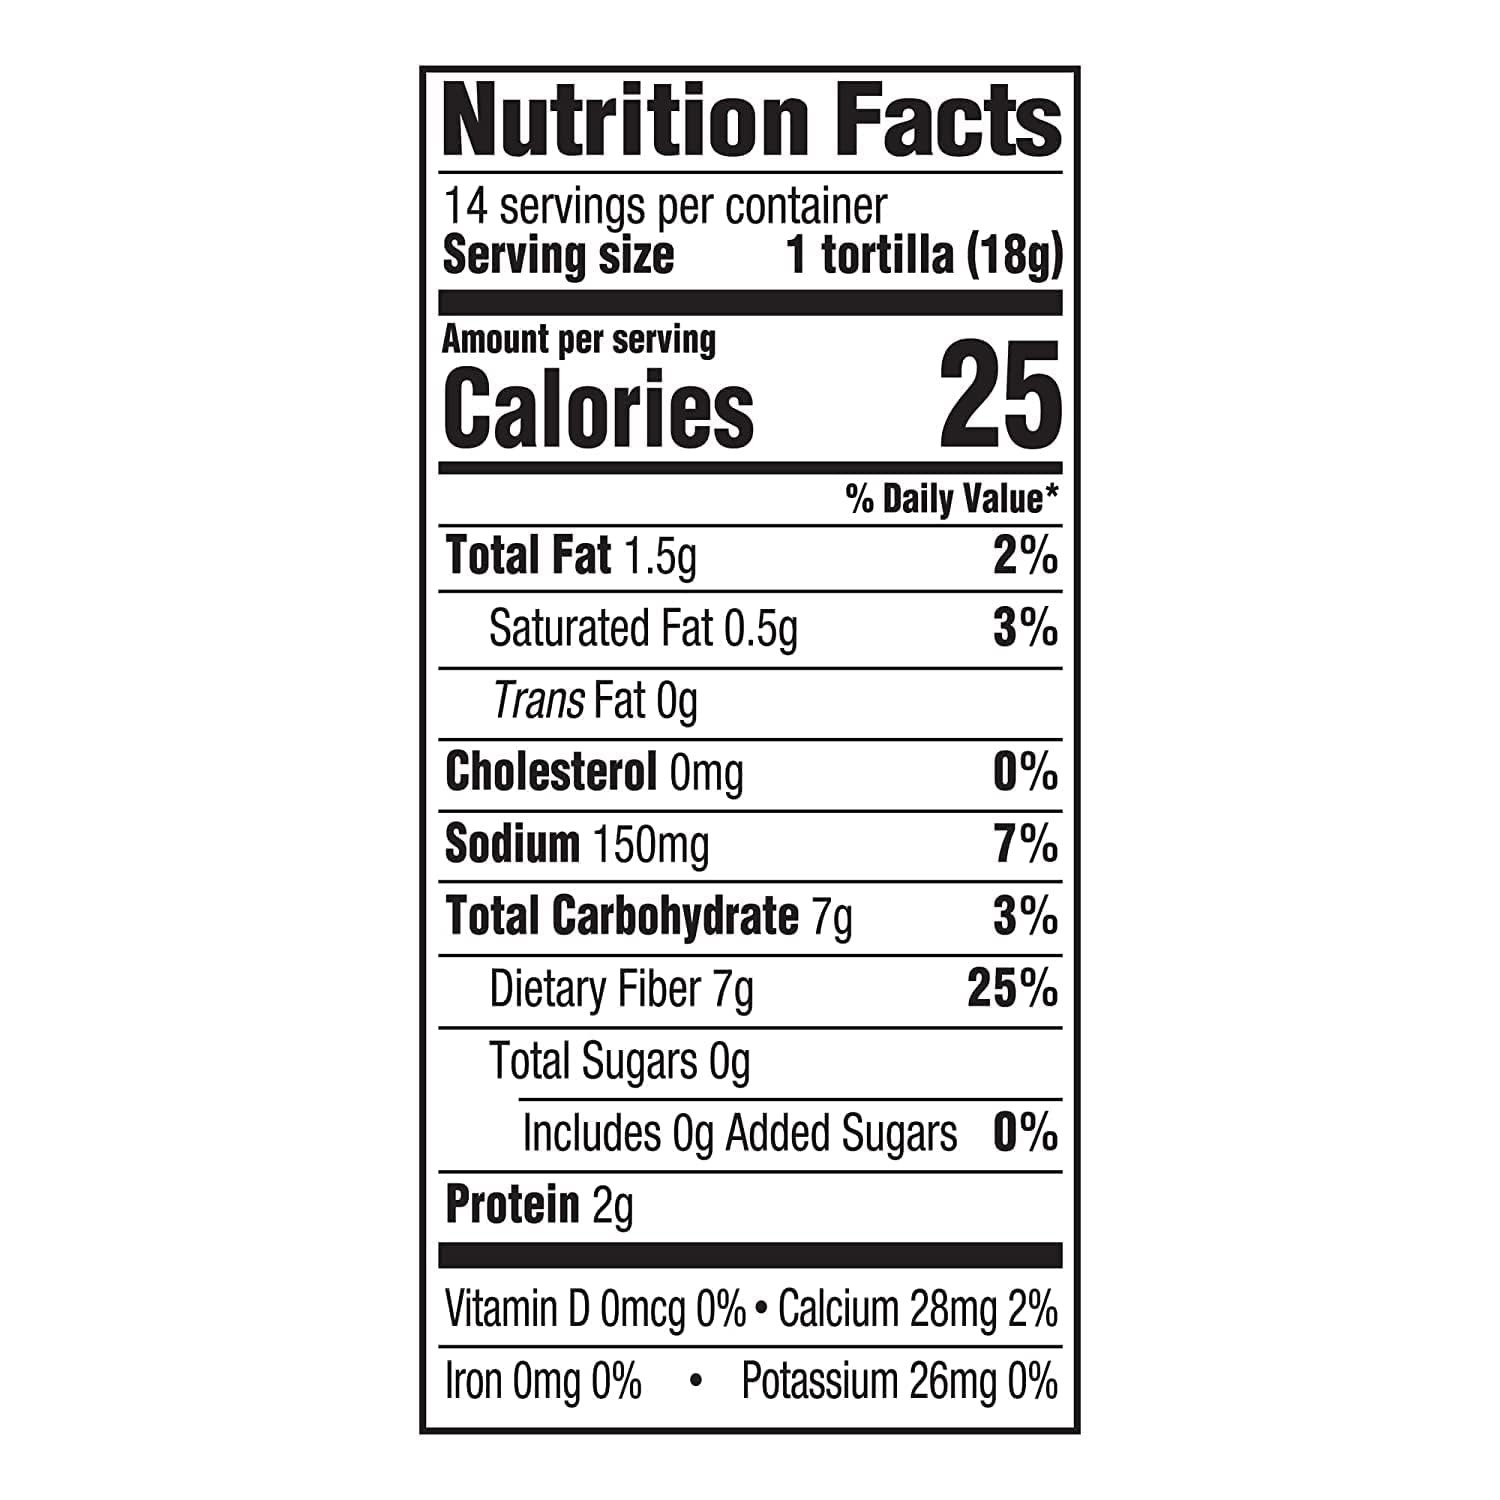
Item Name: Mission Zero Net Carb Sundried Tomato Basil Tortillas - 0g Net Carbs - Keto Certified - 4.5" Street Taco - 14 Count, 8.89 oz. - Keto Friendly Low Carb Tortilla - 4 Pack
Bullet Point 1: Four 14-count packages of Mission Zero Net Carbs Sundried Tomato Basil Tortillas
Bullet Point 2: 0g of net carbohydrates per serving
Bullet Point 3: Zero sugar and no trans fat or cholesterol
Bullet Point 4: Delicious addition to all of your favorite low carb recipes
Product Description: With carbs out of the way, your goals can be that much closer. Mission Zero Net Carbs Sundried Tomato Basil Tortillas have zero net carbs, zero sugar and all the flavor you’ll need to get where you want to be. This keto-certified tortilla makes tacos, burritos and more a better-for-you possibility.
Value: 17.6
Unit: Ounce

Price: 25.95